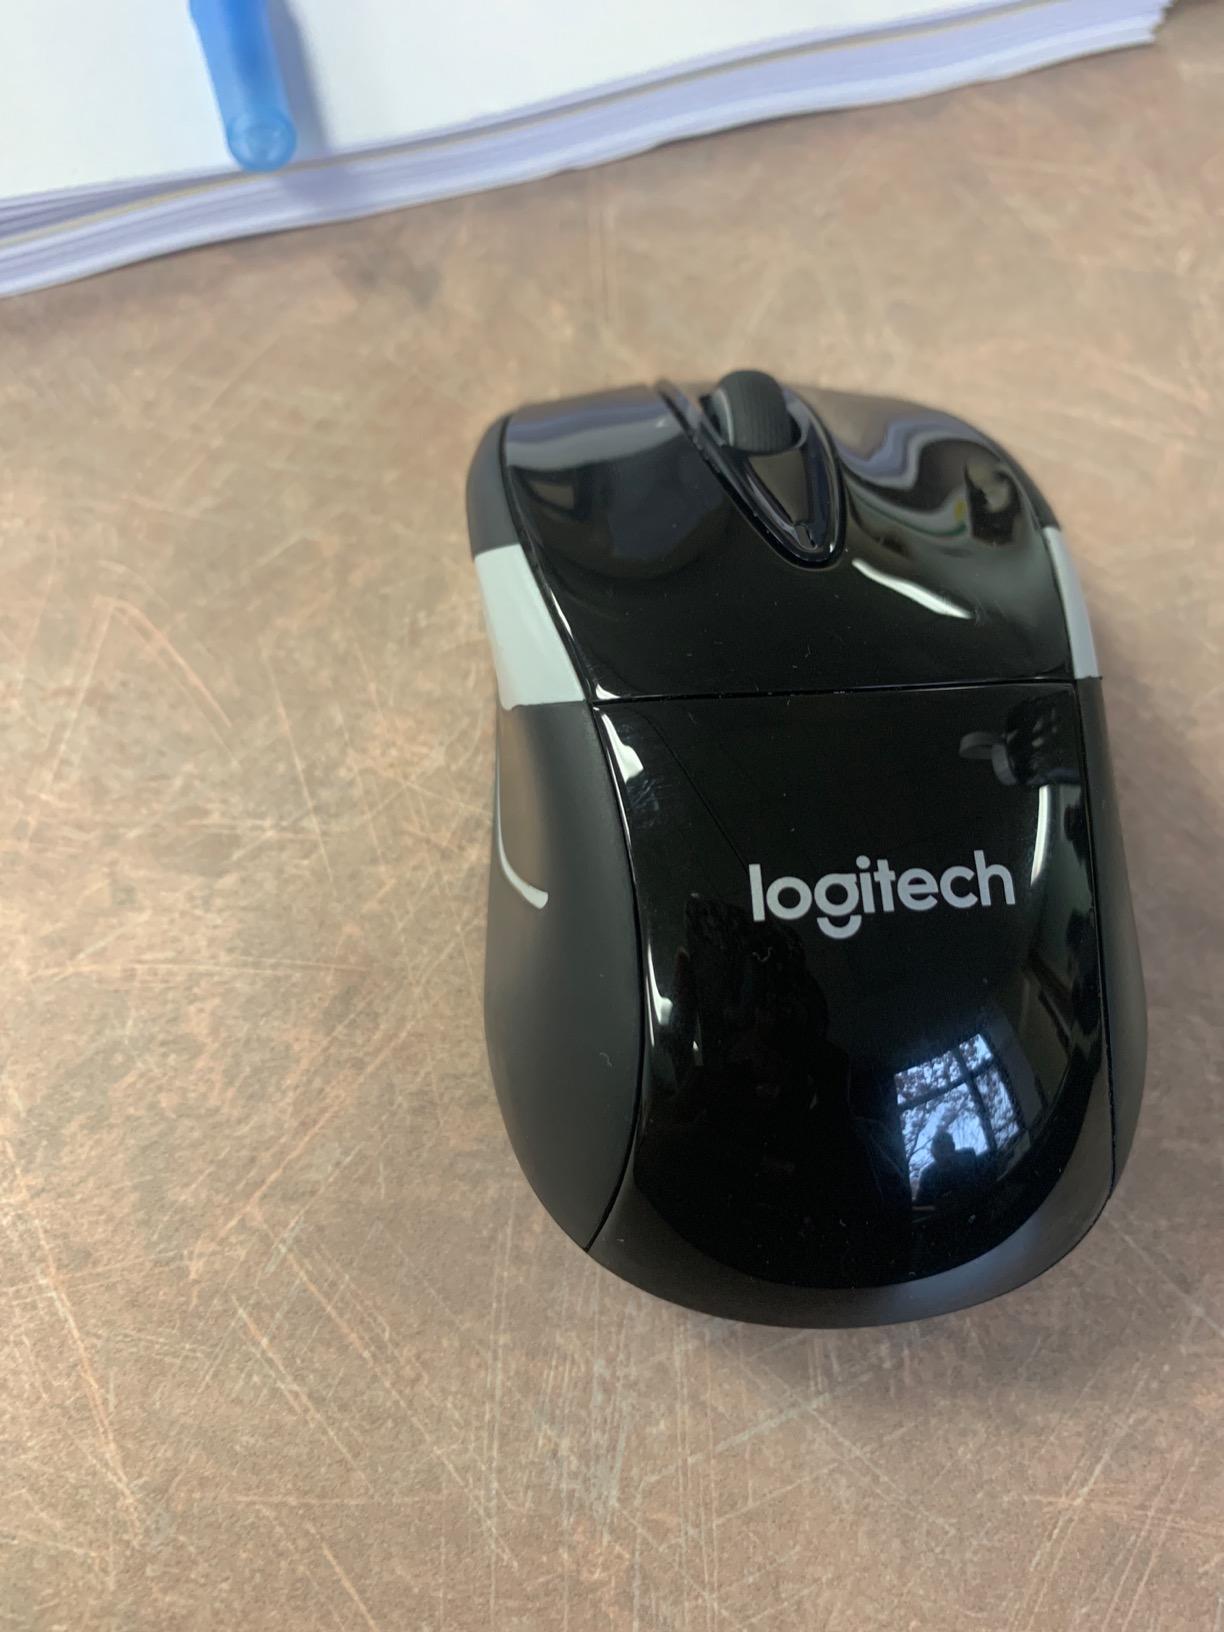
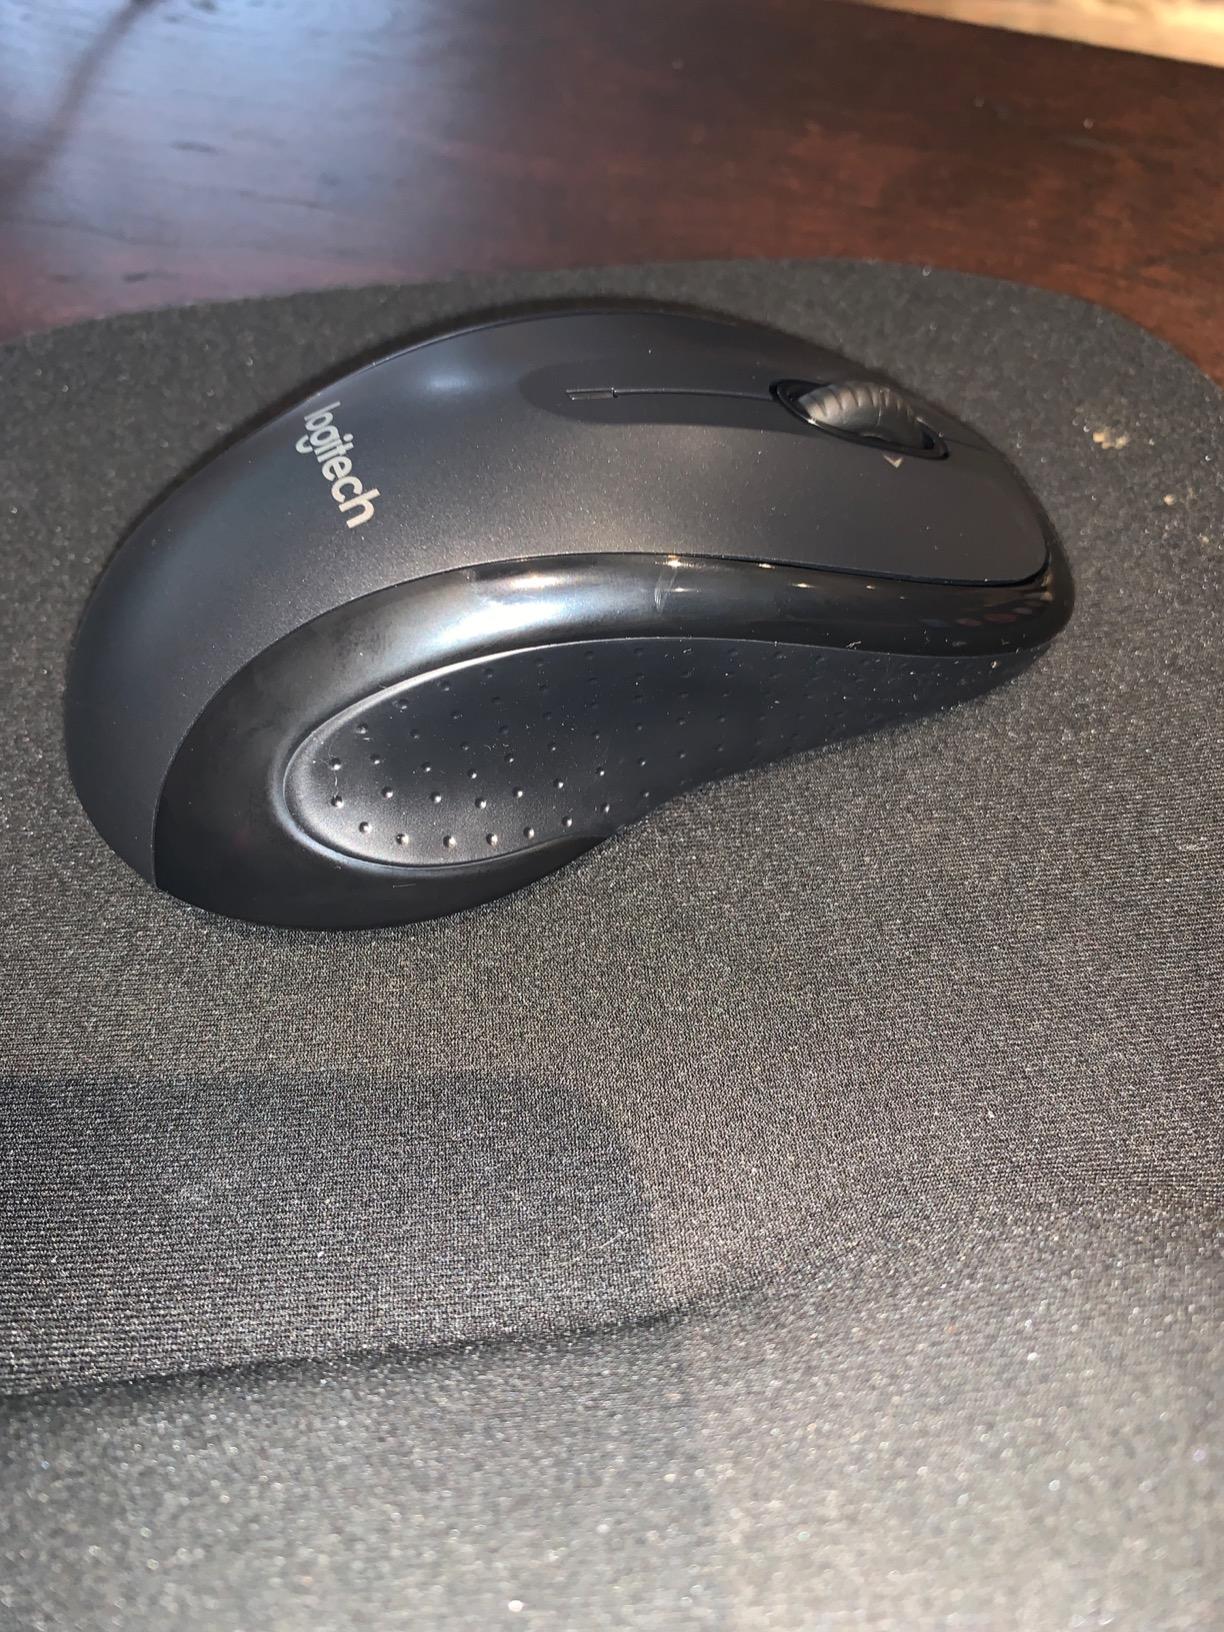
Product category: mouse
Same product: no